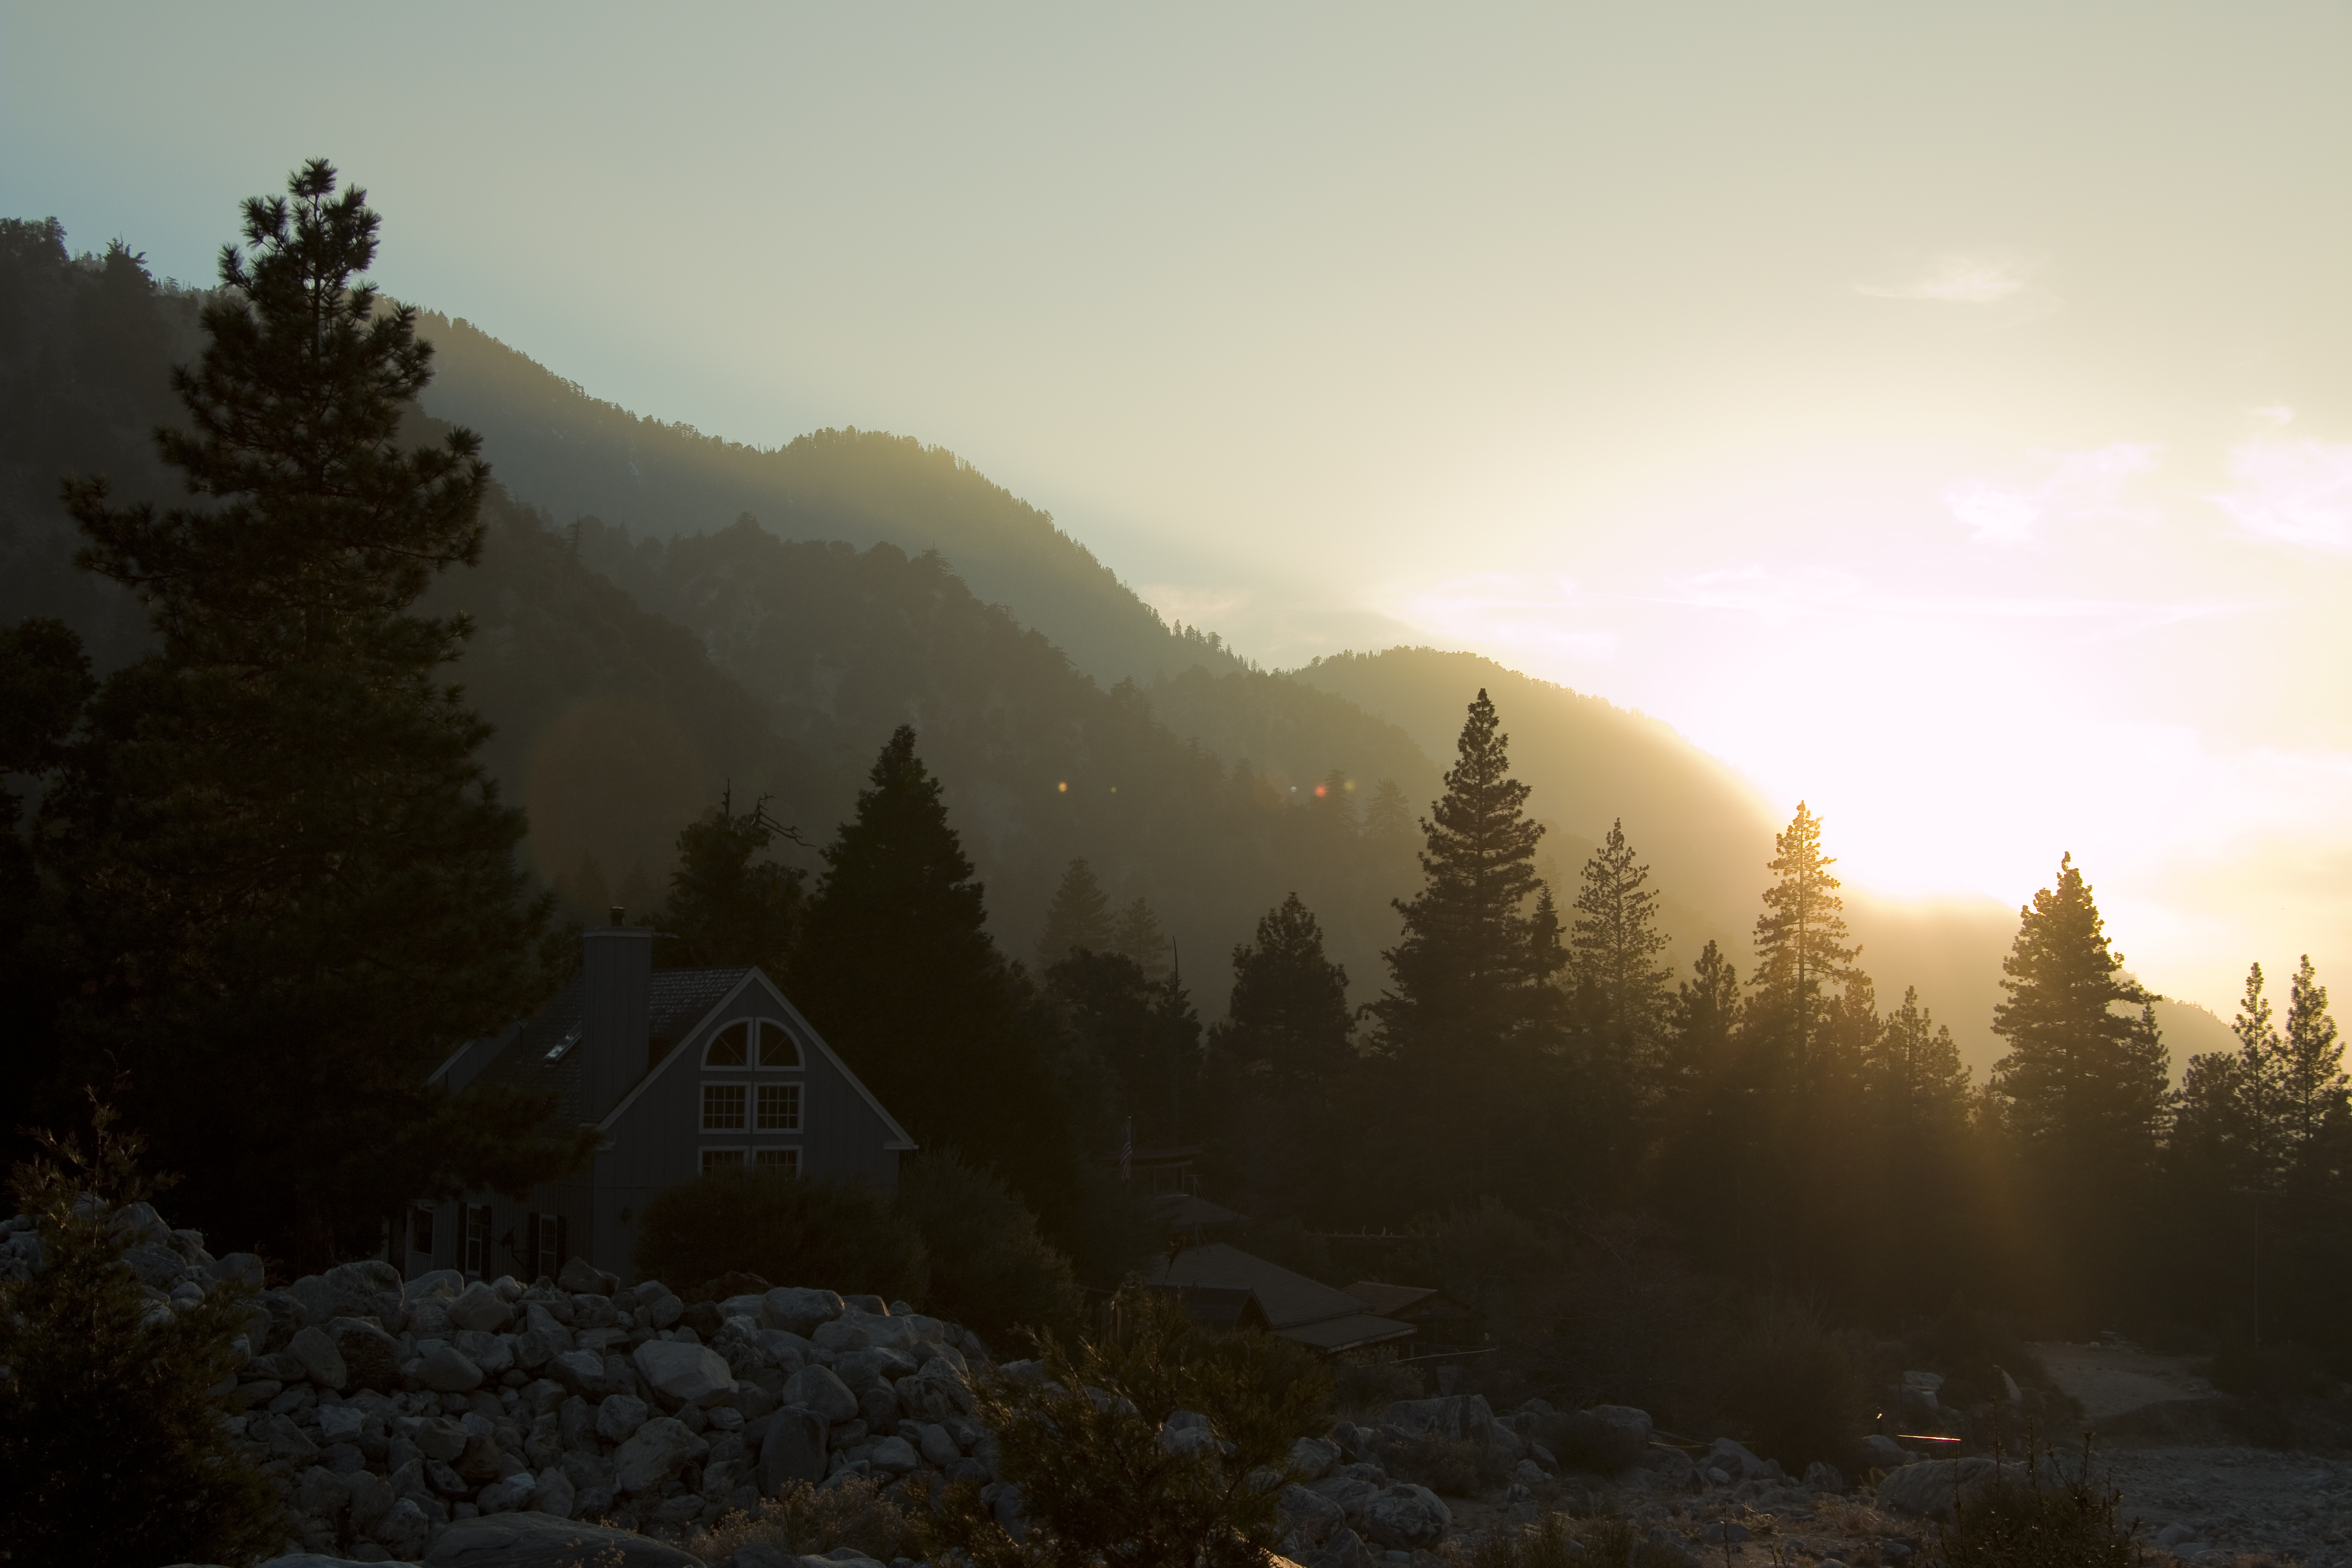
landscape, tree, nature, forest, wilderness, mountain, snow, fog, sunrise, sunset, mist, sunlight, morning, hill, dawn, valley, mountain range, travel, dusk, wild, foliage, evening, natural, weather, camping, california, ridge, summit, woods, alps, plateau, ca, landform, pine trees, forest falls, cabin in the woods, geographical feature, atmospheric phenomenon, mountainous landforms